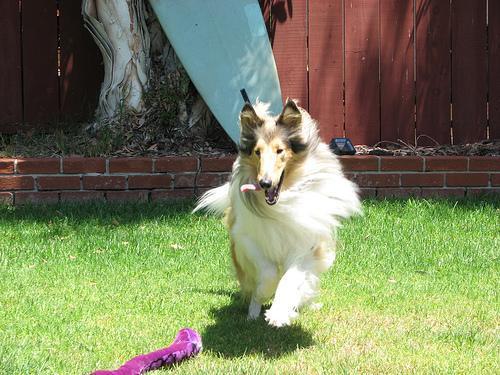
collie